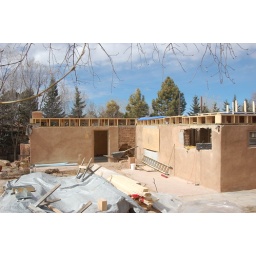
The front of the house with the new window opening in the master bathroom.